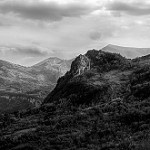
Label: B & W